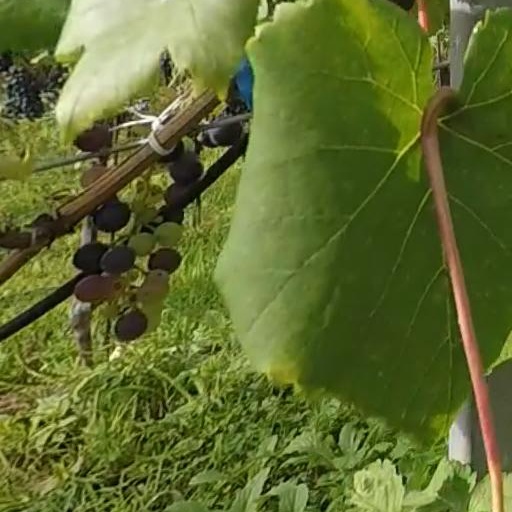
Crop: grape